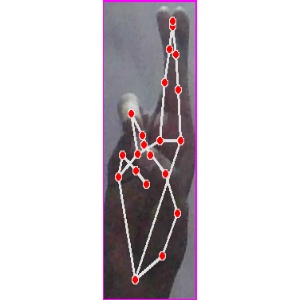
अक्षर: र